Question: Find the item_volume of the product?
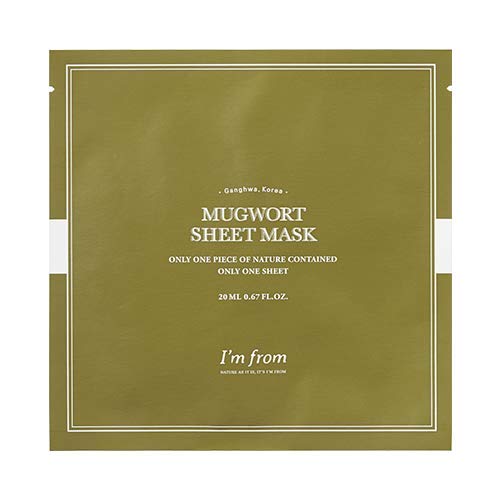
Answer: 20.0 millilitre